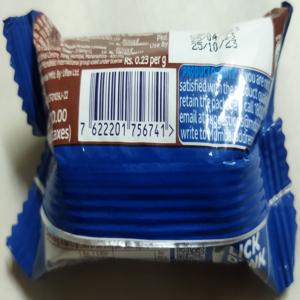
Label: plastics